USS Druid

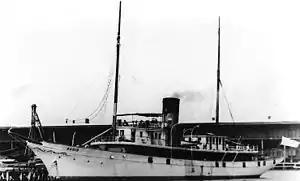
"Druid" as a private yacht after rename spring of 1917.

Shortly after, by April 1917, Wanamaker had sold "Nirvana" to Walter W. Dwyer with the repaired yacht sent south.